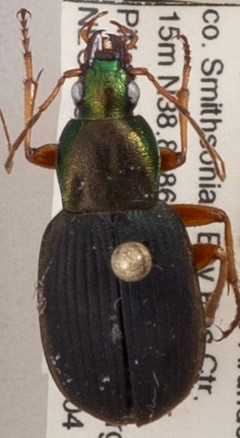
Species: Chlaenius aestivus
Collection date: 2022-08-04 04:00:00
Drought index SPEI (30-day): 1.608
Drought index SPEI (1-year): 0.574
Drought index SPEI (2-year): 1.642